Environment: lab
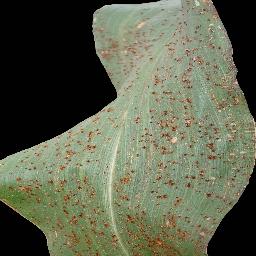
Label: common_rust